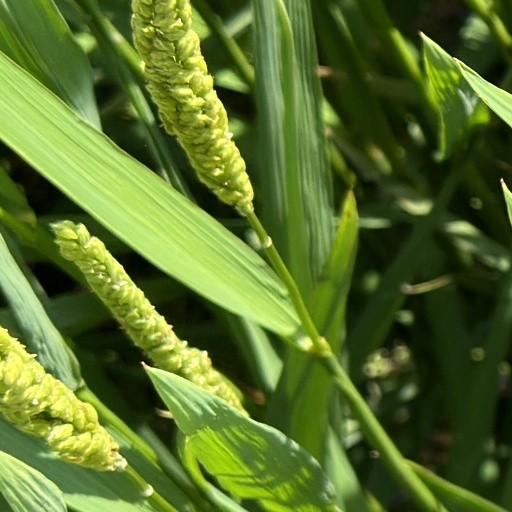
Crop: rice